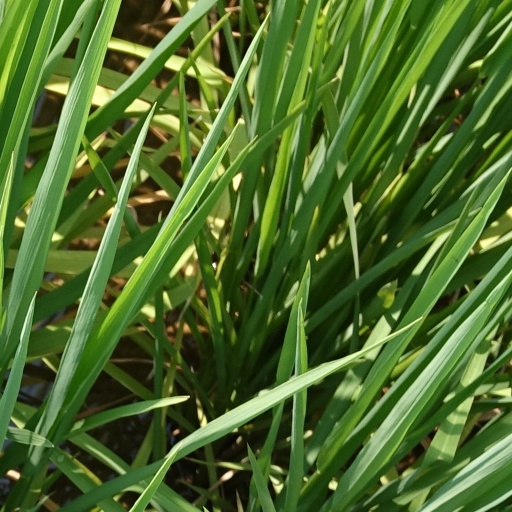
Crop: rice